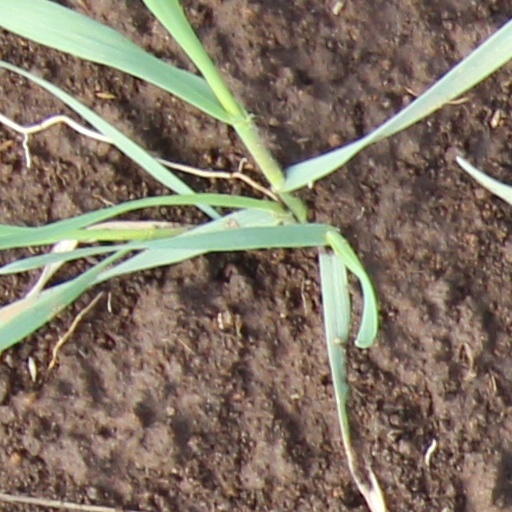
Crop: wheat